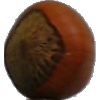
Label: nut_forest